Sneem

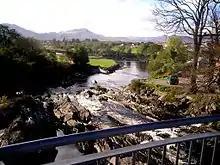
Bridge near village square

"A Topographical Dictionary of Ireland", published by Samuel Lewis in 1837, states that at the time, Sneem consisted of a harbour, a collection of houses, a church, a chapel and a "constabulary police force".